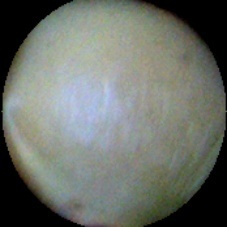
Label: Immature